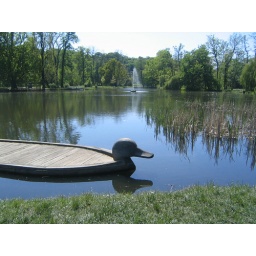
The lake (and duck boat) in the park.